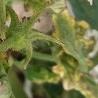
Crop: Tomato
Condition: virosis-d